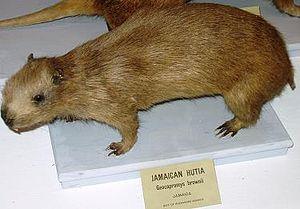
Geocapromys est un genre de Rongeurs qui comprend des hutias à queue courte. Ces espèces se sont éteintes en 2016.
Le Hutia de Jamaïque est un rongeur de la famille des Capromyidés, endémique de la Jamaïque, ce qui lui vaut aussi les noms de Hutia jamaïcain, Hutia de la Jamaïque ou Rat de la Jamaïque. C'est une espèce menacée.